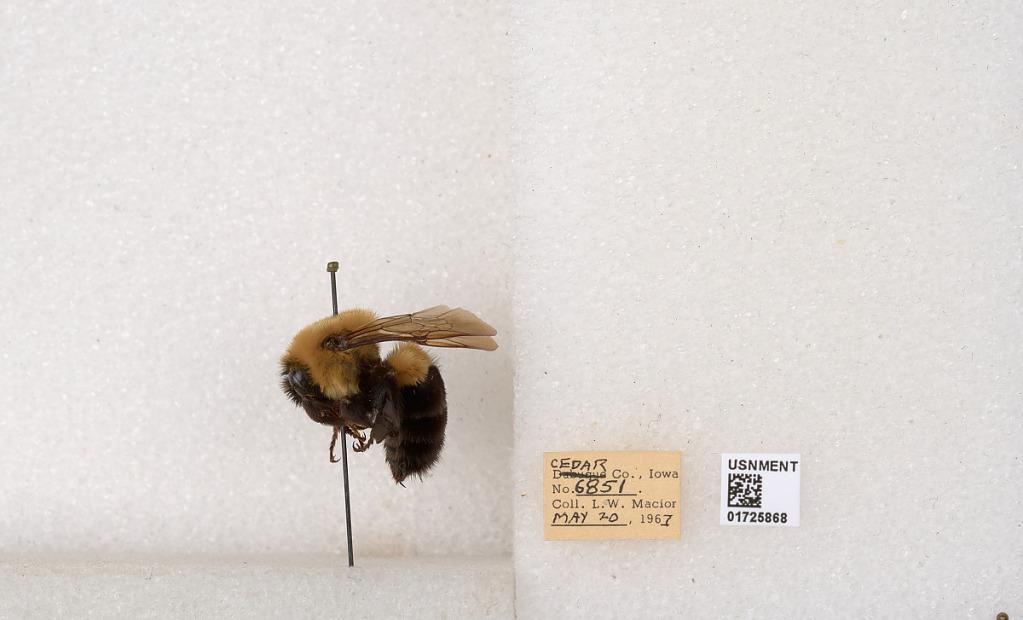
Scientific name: Bombus impatiens Cresson
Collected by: L. Macior
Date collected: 1967-5-20
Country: United States
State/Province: Iowa
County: Cedar
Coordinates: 41.7723, -91.1324